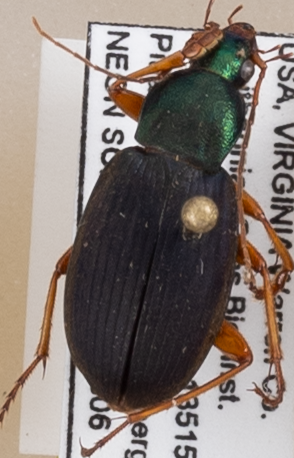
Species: Chlaenius aestivus
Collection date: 2019-06-06
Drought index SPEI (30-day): -0.048
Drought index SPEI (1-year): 2.09
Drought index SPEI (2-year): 2.09